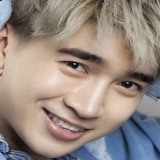
ca sĩ Chi Dân